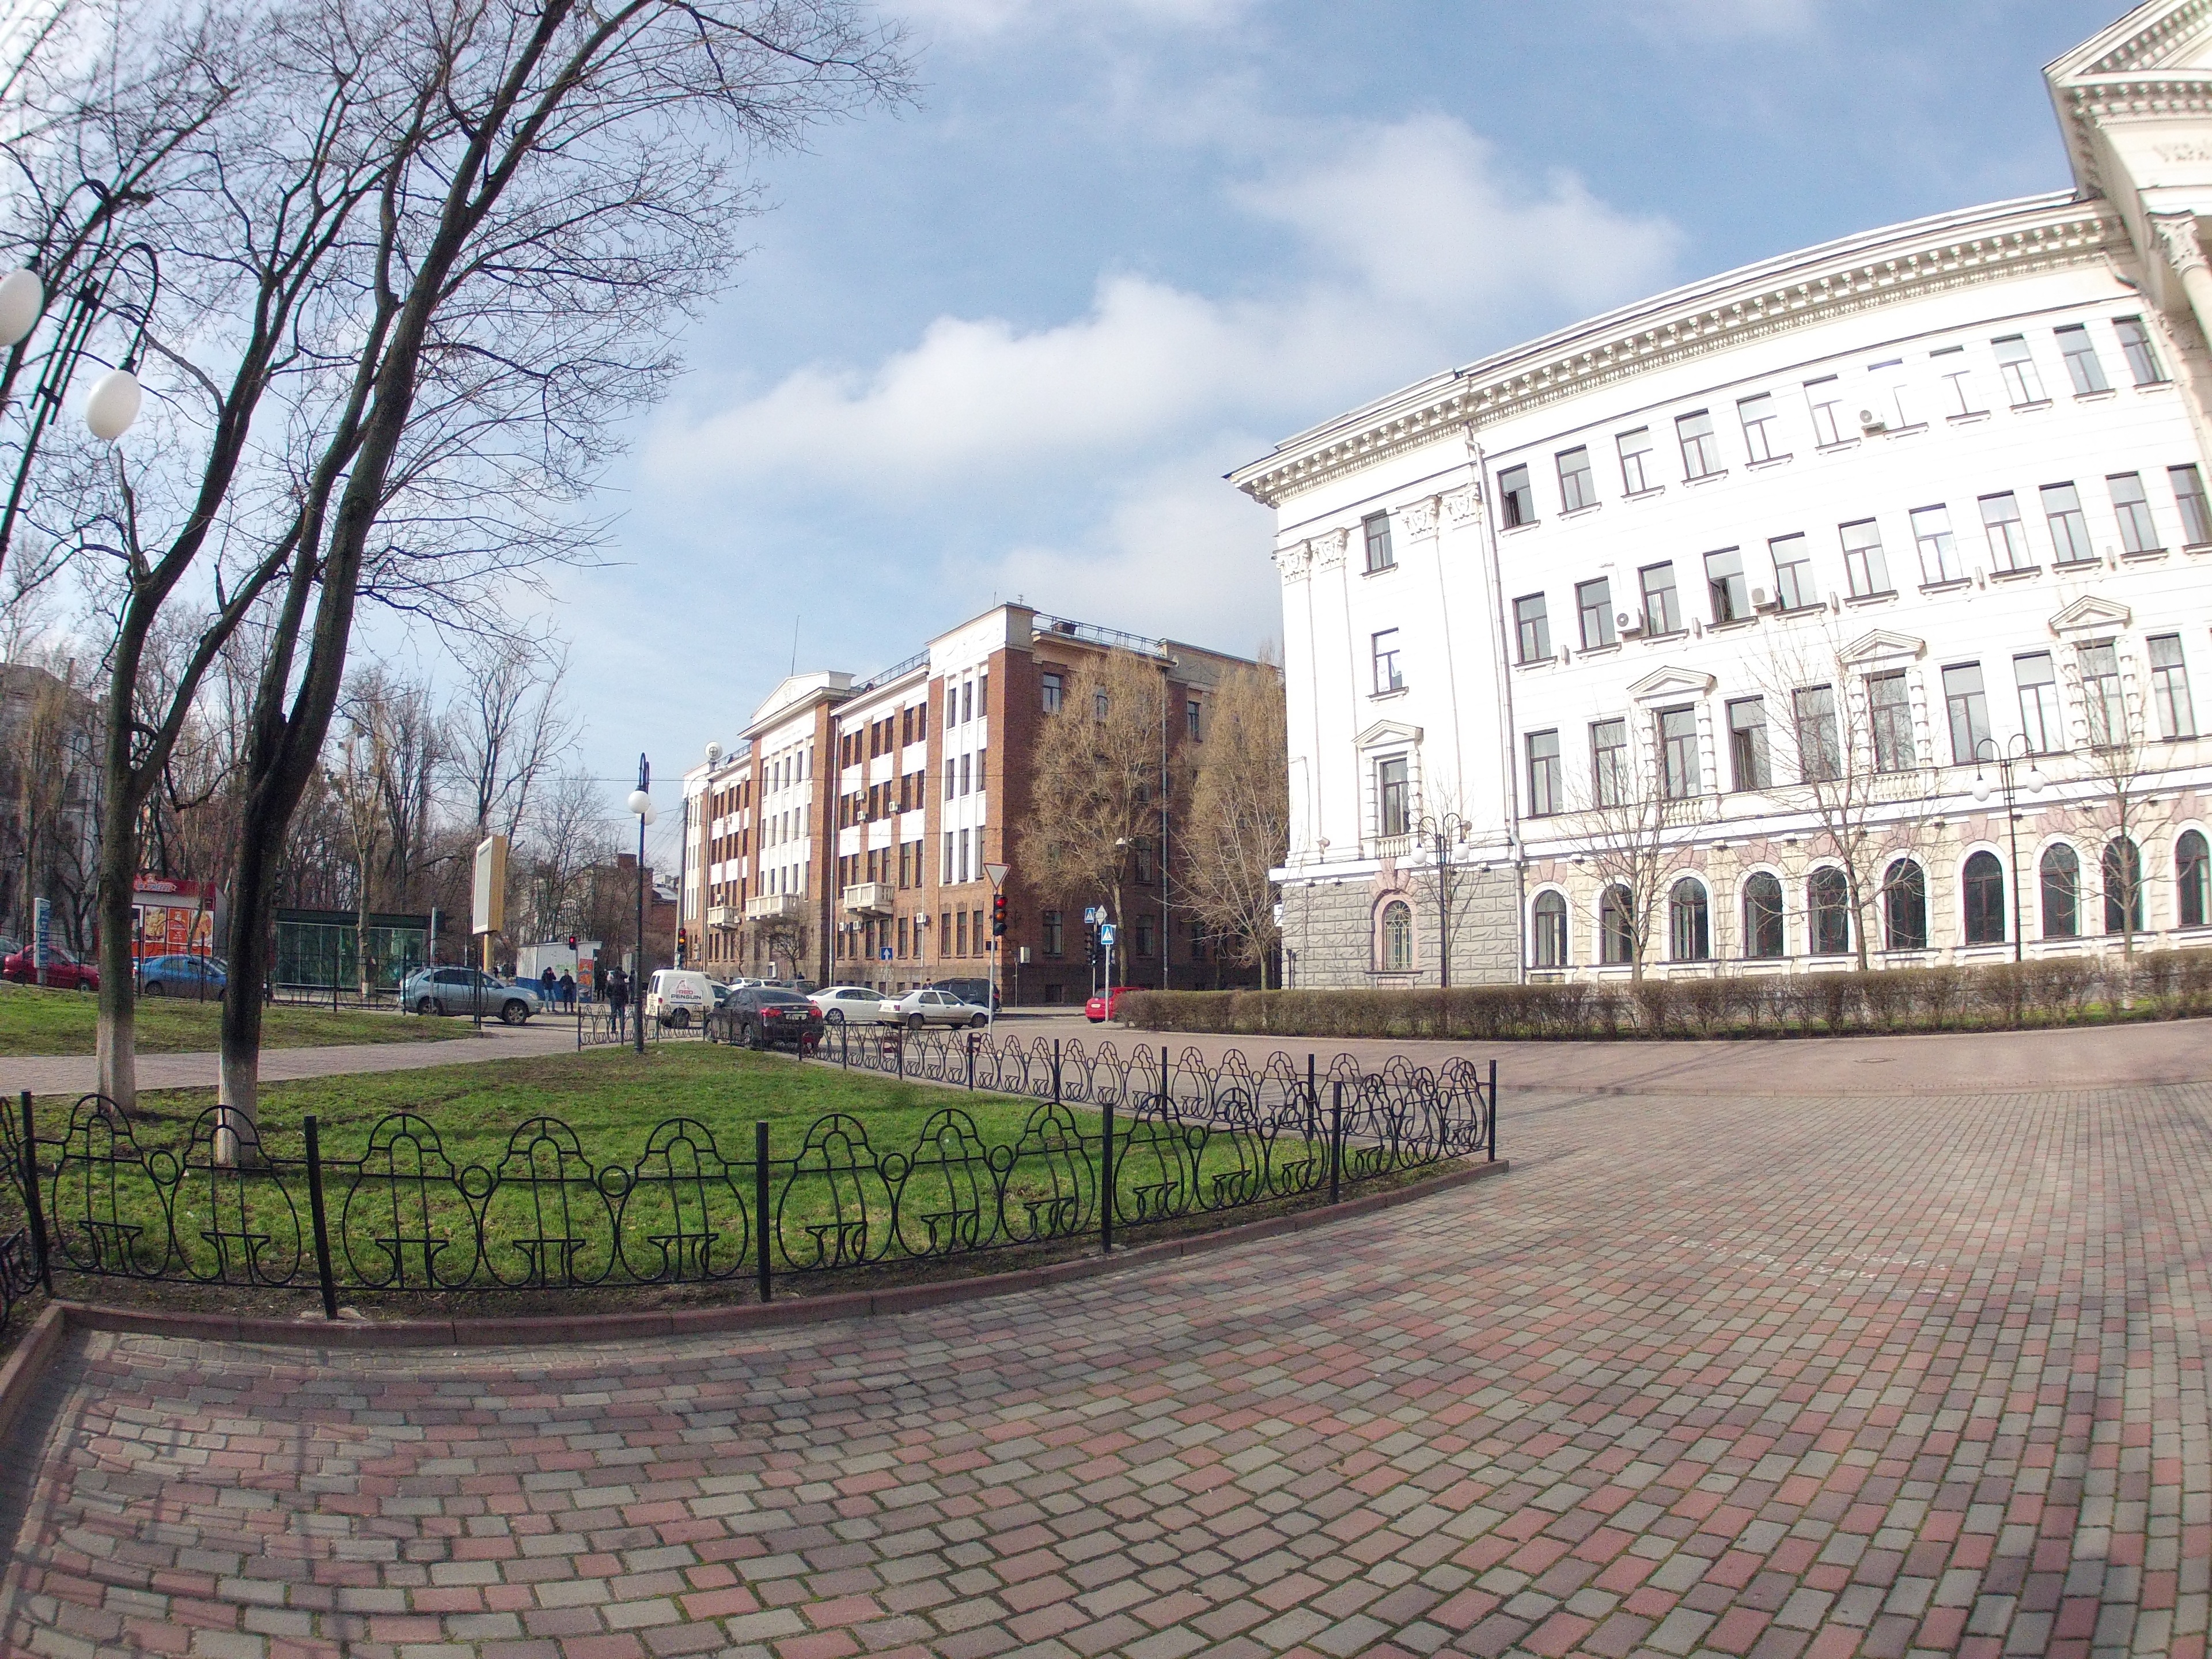
tree, architecture, sky, street, house, window, roof, building, palace, city, wall, cityscape, downtown, summer, motion, spring, plaza, machinery, blue, tourism, public space, blue sky, town square, campus, estate, neighbourhood, the fa ade of the, urban area, residential area, human settlement